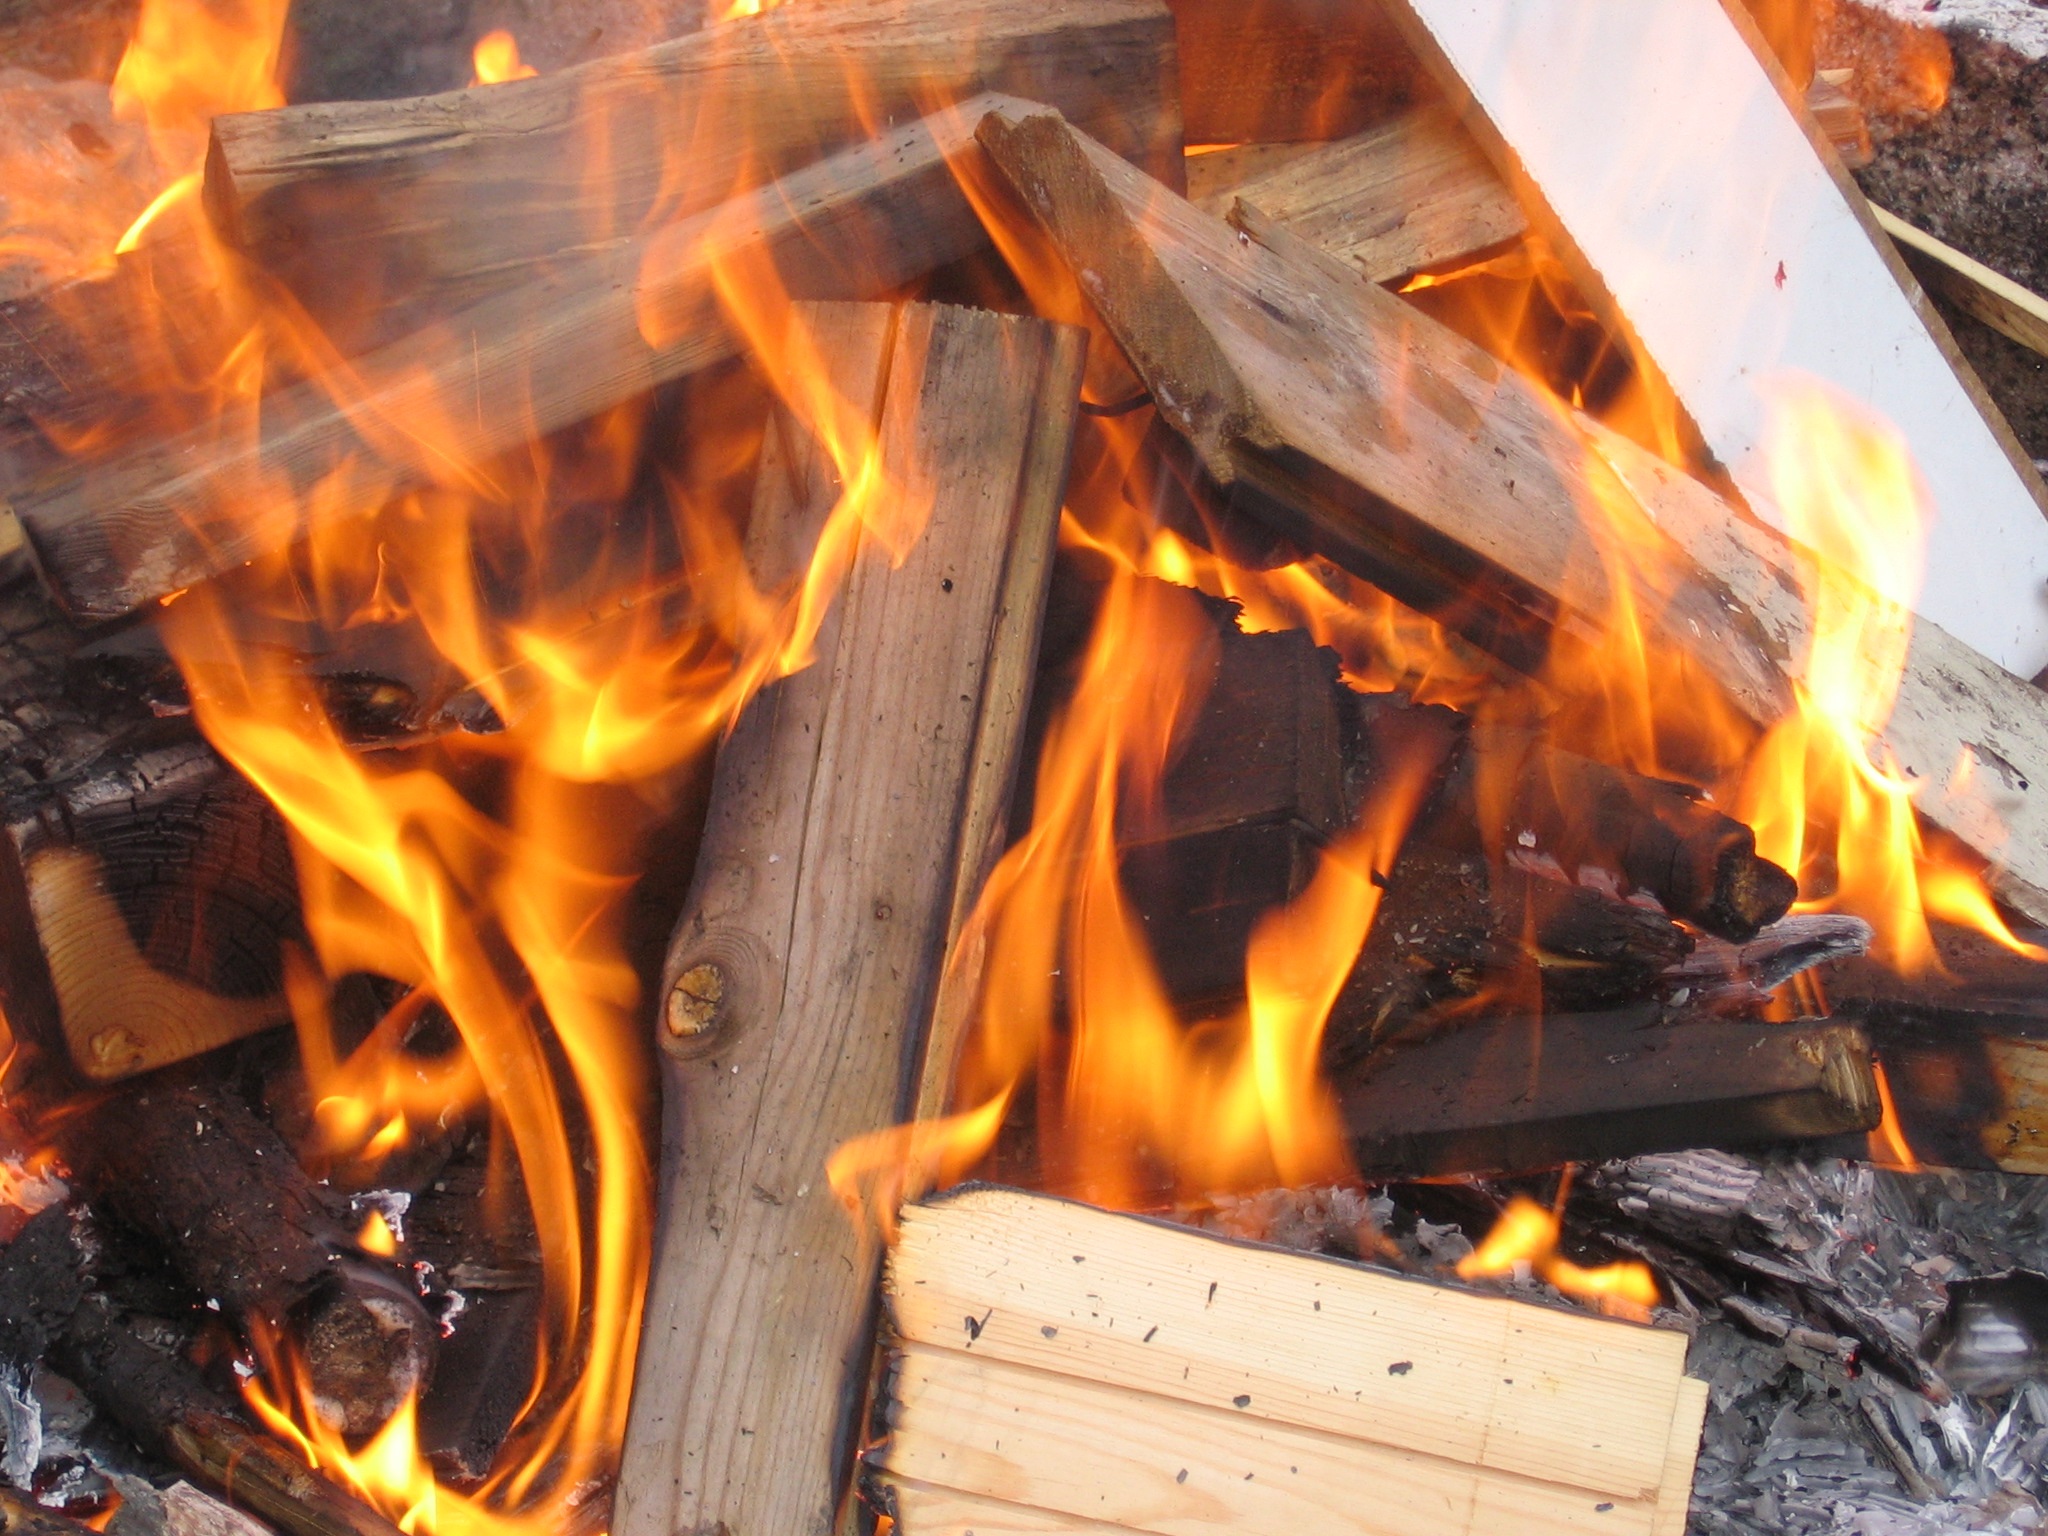
flame, fire, fireplace, campfire, bonfire, heat, burn, hot, wood fire